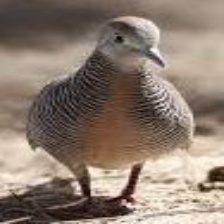
Species: ZEBRA DOVE
Scientific name: GEOPELIA STRIATA